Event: Nepal Earthquake
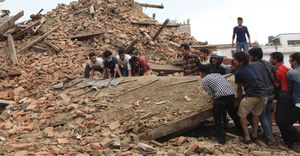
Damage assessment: damage